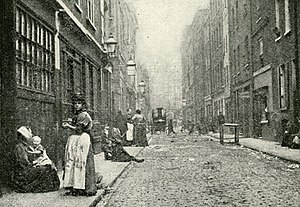
East End / Geografi
Dorset Street i bydelen Spitalfields, illustration til Jack Londons bog Afgrundens folk, 1902.
East End er Londons historiske østlige bydel, i dag et centralt område øst for City og Tower of London.